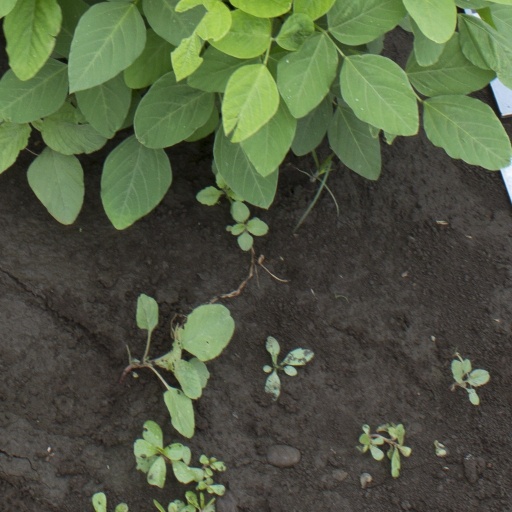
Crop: soybean